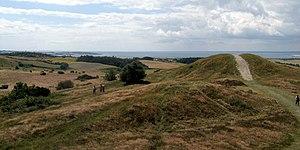
Le parc national de Mols Bjerge est un 4 parcs nationaux du Danemark. Il est situé dans la commune de Syddjurs dans le Jutland central. Il possède une superficie de 180 km², dont 150 terrestres et 30 marins. Il se compose de collines, vallées, forêts, et quelques zones côtières.